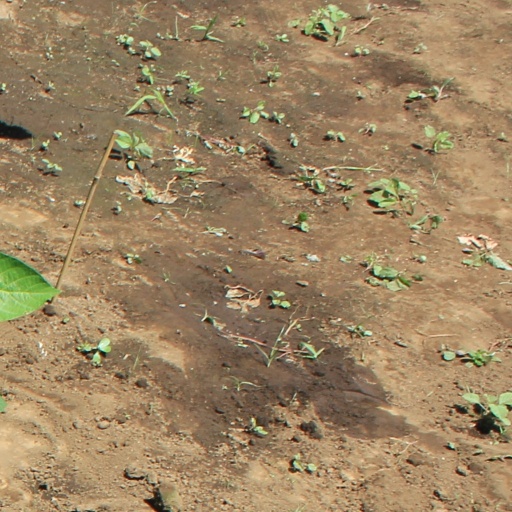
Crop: soybean